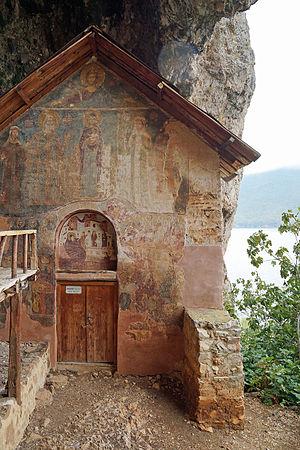
L'église Sainte-Marie de Maligrad ou église de la Vierge-Marie est une église orthodoxe située dans une grotte de l'île de Maligrad, dans la partie albanaise du lac Prespa.